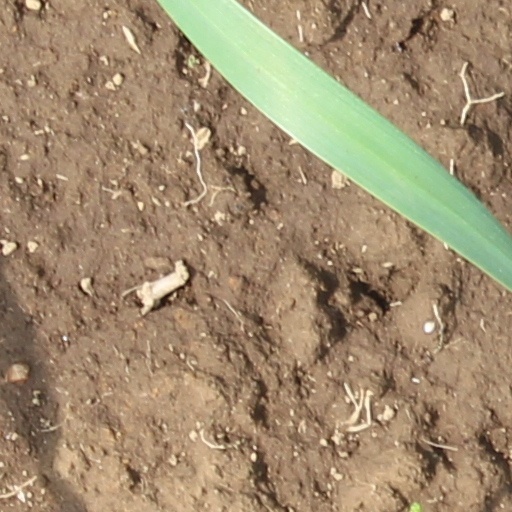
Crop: wheat